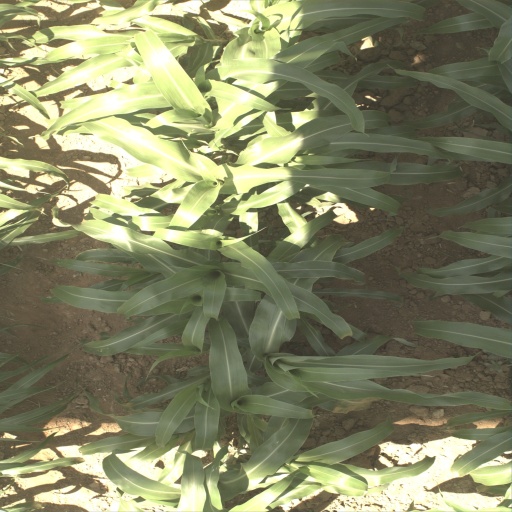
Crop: sorghum